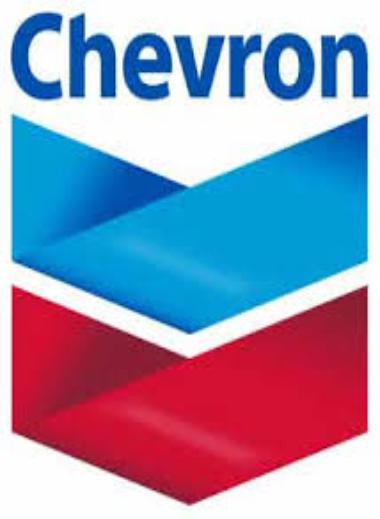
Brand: Chevron
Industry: Transportation